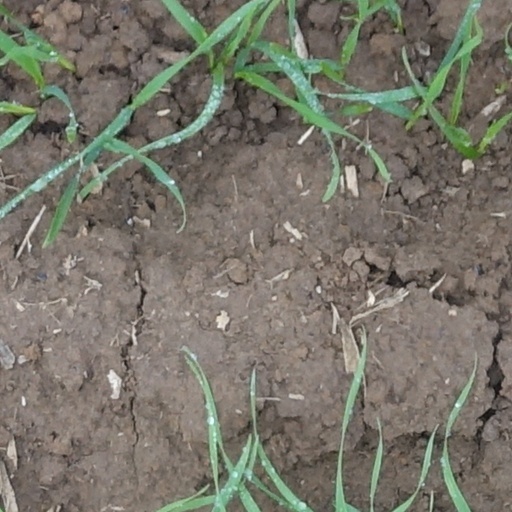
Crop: wheat